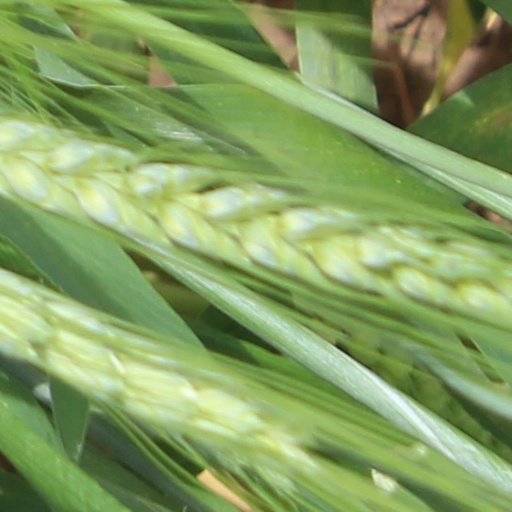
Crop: wheat